Progress M-08M

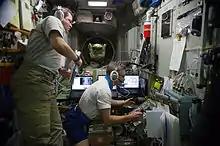
Aleksandr Kaleri (right) and Oleg Skripochka monitor data at the manual TORU docking system controls in the Zvezda Service Module.

On 30 October 2010, after three days of autonomous flight following the launch, Progress M-08M docked with the Pirs Docking Compartment Module nadir port of the space station. The successful linkup came at 16:36 UTC while flying at 350 km over western Kazakhstan. In preparation for the docking on 20 October 2010, the engines of the Progress M-07M spacecraft were fired for 228.7 seconds. This reboost placed the space station at the proper altitude to receive Progress M-08M. A late DAM performed on 26 October 2010 slightly changed the station's orientation in space and the planned docking had to be brought forward by a couple of minutes.